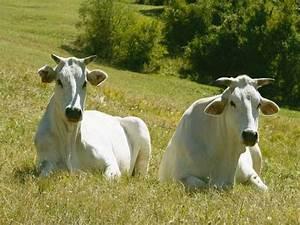
cow